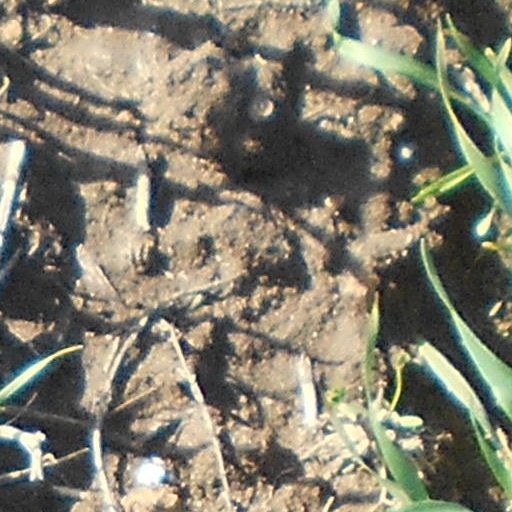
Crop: wheat